Uriah the Hittite

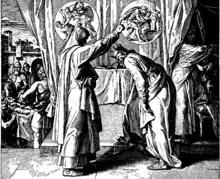
"Nathan Confronts David", 1860 woodcut by Julius Schnorr von Karolsfeld

The prophet Nathan soon after confronted David about this murder, by first telling him a parable of a rich man and a poor man: The rich man had many sheep, while the poor man had only one little ewe, whom he cared for greatly. A traveler approached the rich man for food, whereby the man took the poor man's ewe and dressed it to give to the traveler.